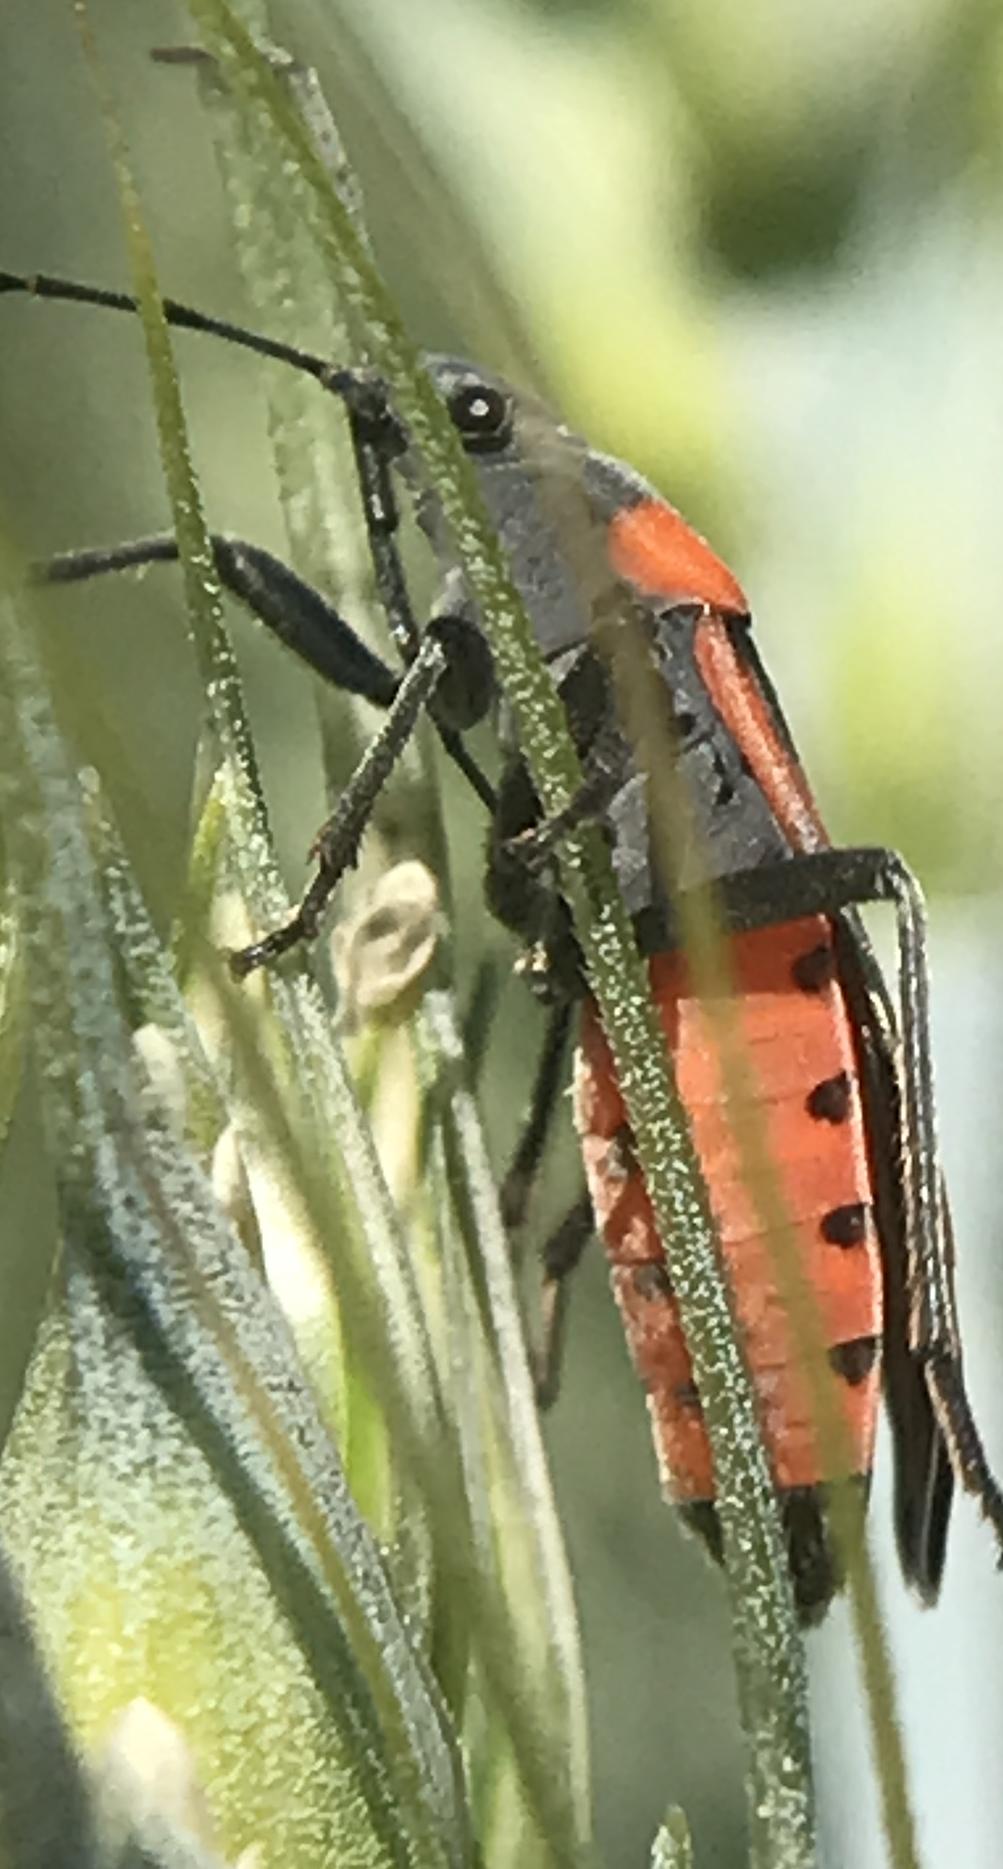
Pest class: non_pest_herbivores